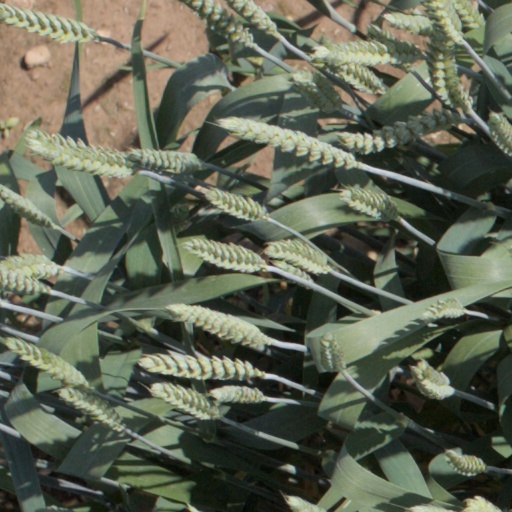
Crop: wheat